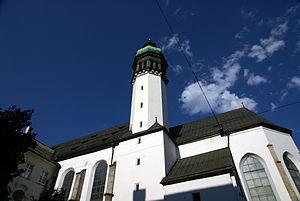
La Hofkirche est une église gothique située dans la ville d'Innsbruck en Autriche. Sa construction s'est terminée en 1553 sous le règne de Ferdinand Iᵉʳ en tant que mémorial de Maximilien Iᵉʳ, son grand-père dont le cénotaphe à l'intérieur bénéficie d'une remarquable collection de sculptures de la Renaissance allemande. L'église abrite également le tombeau de Andreas Hofer, héros national du Tyrol.